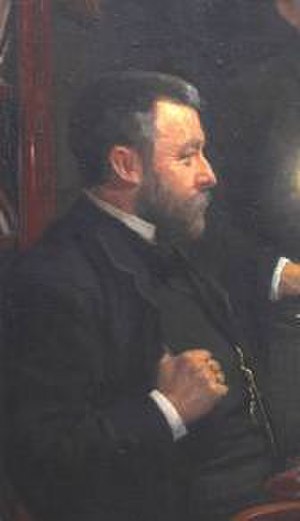
Ritzaus Bureau
Ritzaus Bureau blev grundlagt af Erik Nicolai Ritzau i 1866.
Ritzaus Bureau A/S er Danmarks største nyhedsbureau. Ritzaus nyhedsprodukter er et abonnementssystem: bureauet leverer nyheder til aviser, radio- og tv-stationer og websites.